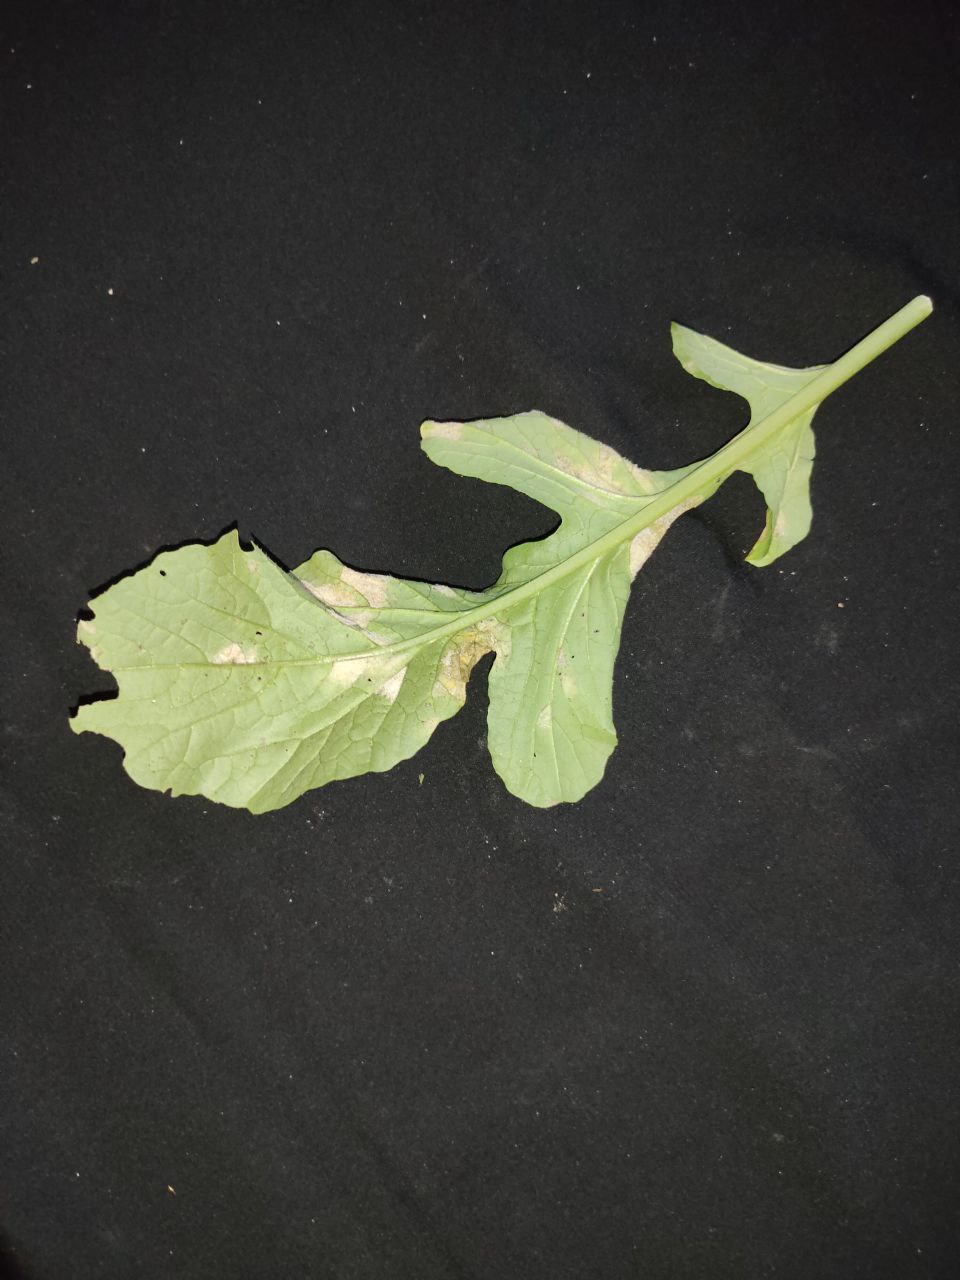
Label: Mosaic virus